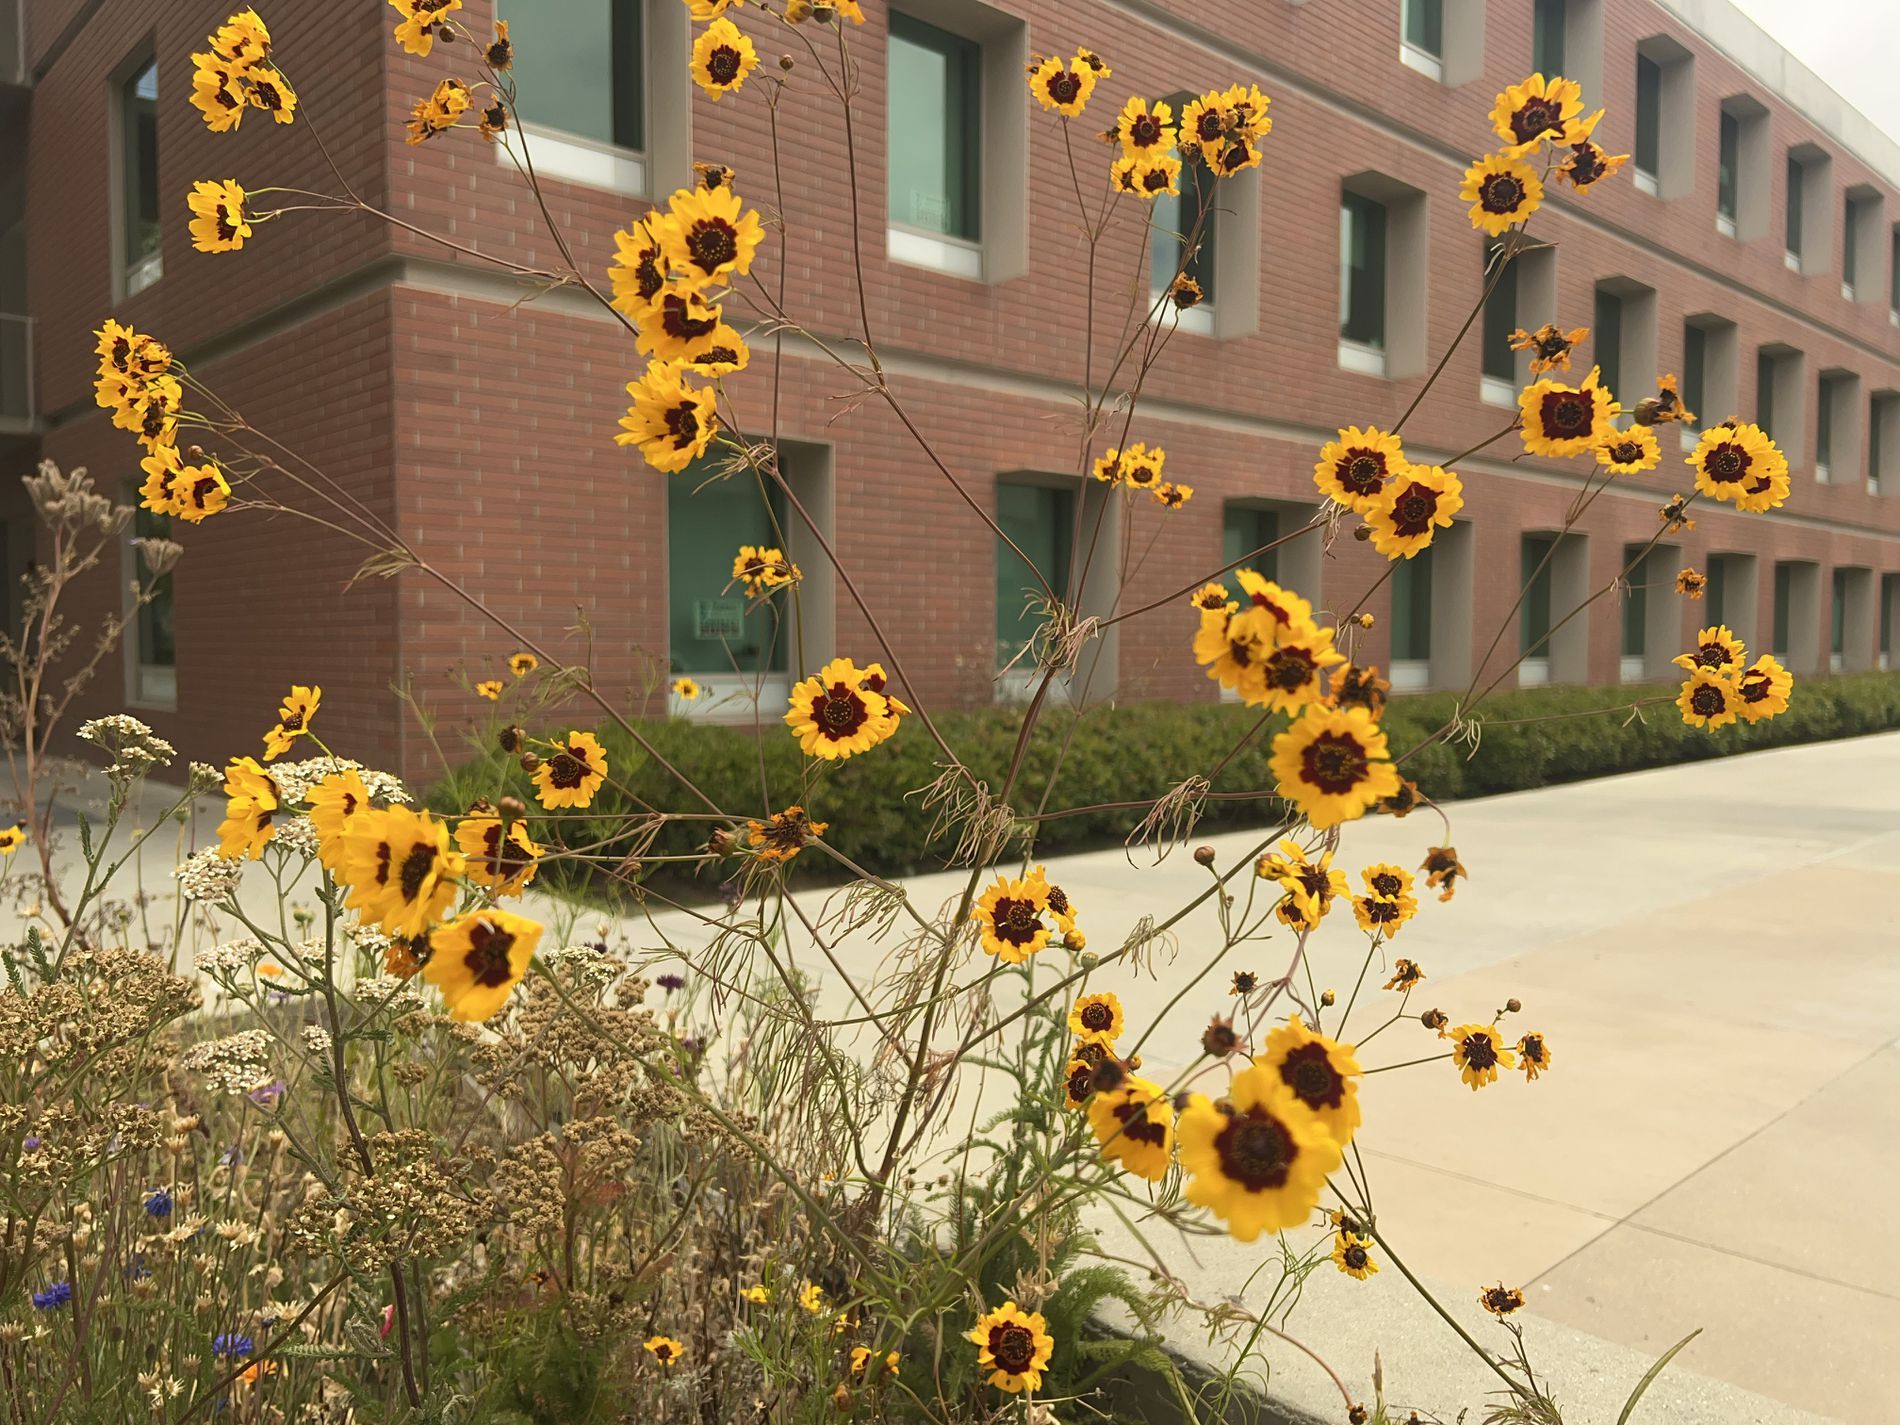
Sunflowers
the picture shows sunflowers dominates the foreground, Its golden petals radiate like sunrays, showing the spiral pattern of seeds with mesmerizing precision. in the background there is a modern architectural building.
A close up shot of a cluster of pretty sunflowers in a color palette of shades of red and yellow-orange. This palette conveys a positive, life-affirming symbol, creating a bright and joyful atmosphere. Natural daylight adds a cozy feel to the scene.
Labels: City, Neighborhood, Architecture, Building, Office Building, Flower, Petal, Plant, Daisy, Grass, Road, Street, Urban, High Rise, Vegetation, Summer, Herbal, Herbs, Path, Condo, Housing, Sunflower, Outdoors, Shelter, Apartment Building, Sidewalk, Nature, Brick, Anemone, Tree, Campus, Yard, School, Jar, Planter, Potted Plant, Pottery, Vase, Spring, College, Leaf, Field, Landscape, Walkway, House, bushes, Bushes, Floor, sunflowers, Sunflowers
Camera: Apple iPhone 13 Pro Max
Lens: iPhone 13 Pro Max back camera 5.7mm f/1.5
Aperture: F1.5
Exposure: 1/2695 sec
ISO: 50
Focal length: 5.7